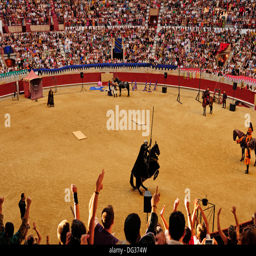
medieval tournament at the bullring during the medieval market .